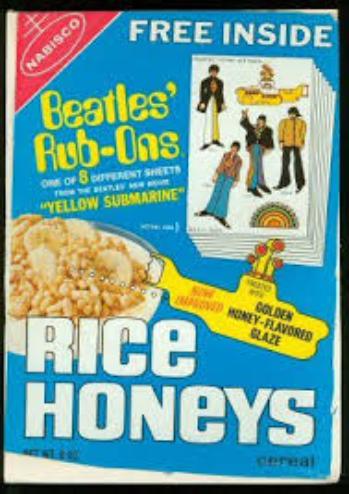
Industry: Food